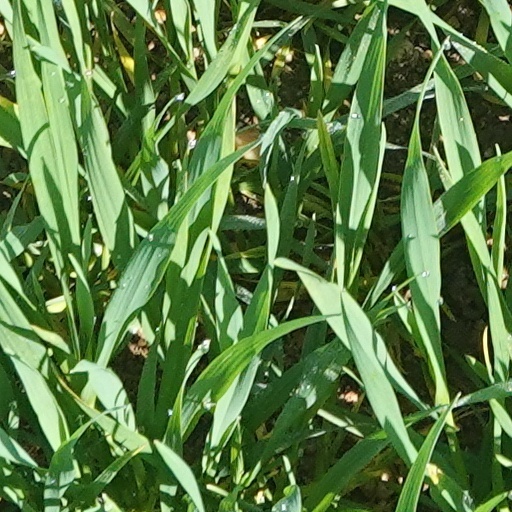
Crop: wheat